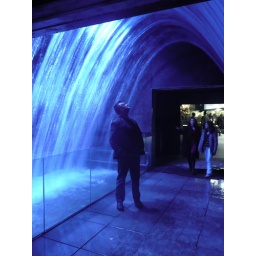
Frank in the corridor of water